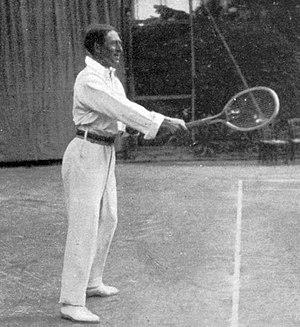
Josiah Ritchie, vainqueur des Championnat de France de tennis en salle en mai 1905, face à son compatriote Flavelle.
Josiah George Ritchie est un ancien joueur de tennis britannique.